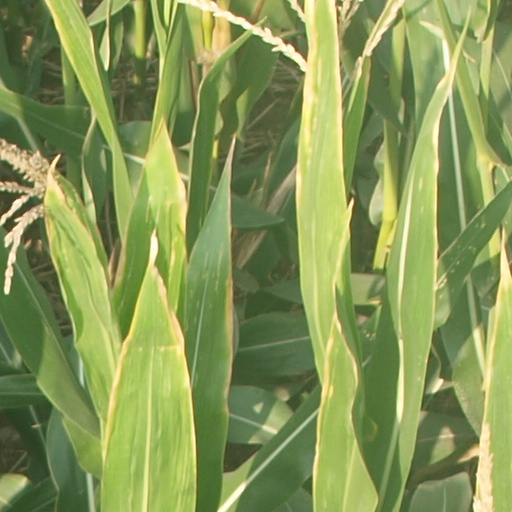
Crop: maize; corn